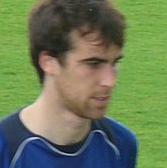
Age: 24